Bhante Sujato

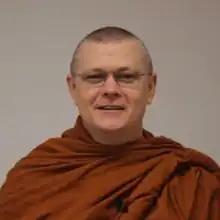

Sujato, known as Ajahn Sujato or Bhikkhu Sujato (born Anthony Best), is an Australian Buddhist monk ordained into the Thai forest lineage of Ajahn Chah.